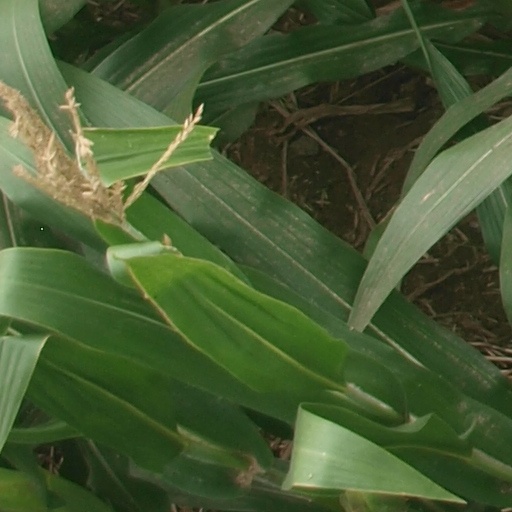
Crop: maize; corn